Mobility transition

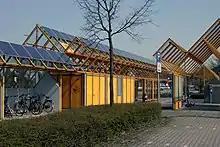
Cycling in Münster: a "mobility station" connects buses and bikes.

Major changes can succeed with the help of traffic avoidance, and a shift towards sustainable transport in the form of pedestrian traffic, cycling, rail transport and local public transport. According to a 2010 report, each person in Germany in 2008 conducted an average of 3.4 trips a day, with an average length of 11.5 kilometres. On average, private cars were parked for around 22,5 hours a day, because they were used for only 1 hour and 19 to 28 minutes a day. Electric cars with a short range, bicycles, electric bicycles (e-bikes), pedelecs, cargo bikes, but also recently e-scooters, are usually well suited for a majority of these routes. The joint use of automobiles in carsharing could increase the utilisation of the vehicles and lead to fewer cars being needed overall. This could also reduce the land consumption of parking spaces and free up space for other uses. In 2002 and 2008, vehicles in Germany were occupied by an average of 1.5 people. One method of efficient use of passenger cars is the formation of carpools and the operation of ridesharing companies. Needs-based use of various sorts of low emission vehicles can also serve to reduce fuel consumption. The latter measures would lead to an increase in energy and vehicle efficiency. Another component in the future mobility mix could be Neighborhood Electric Vehicles.